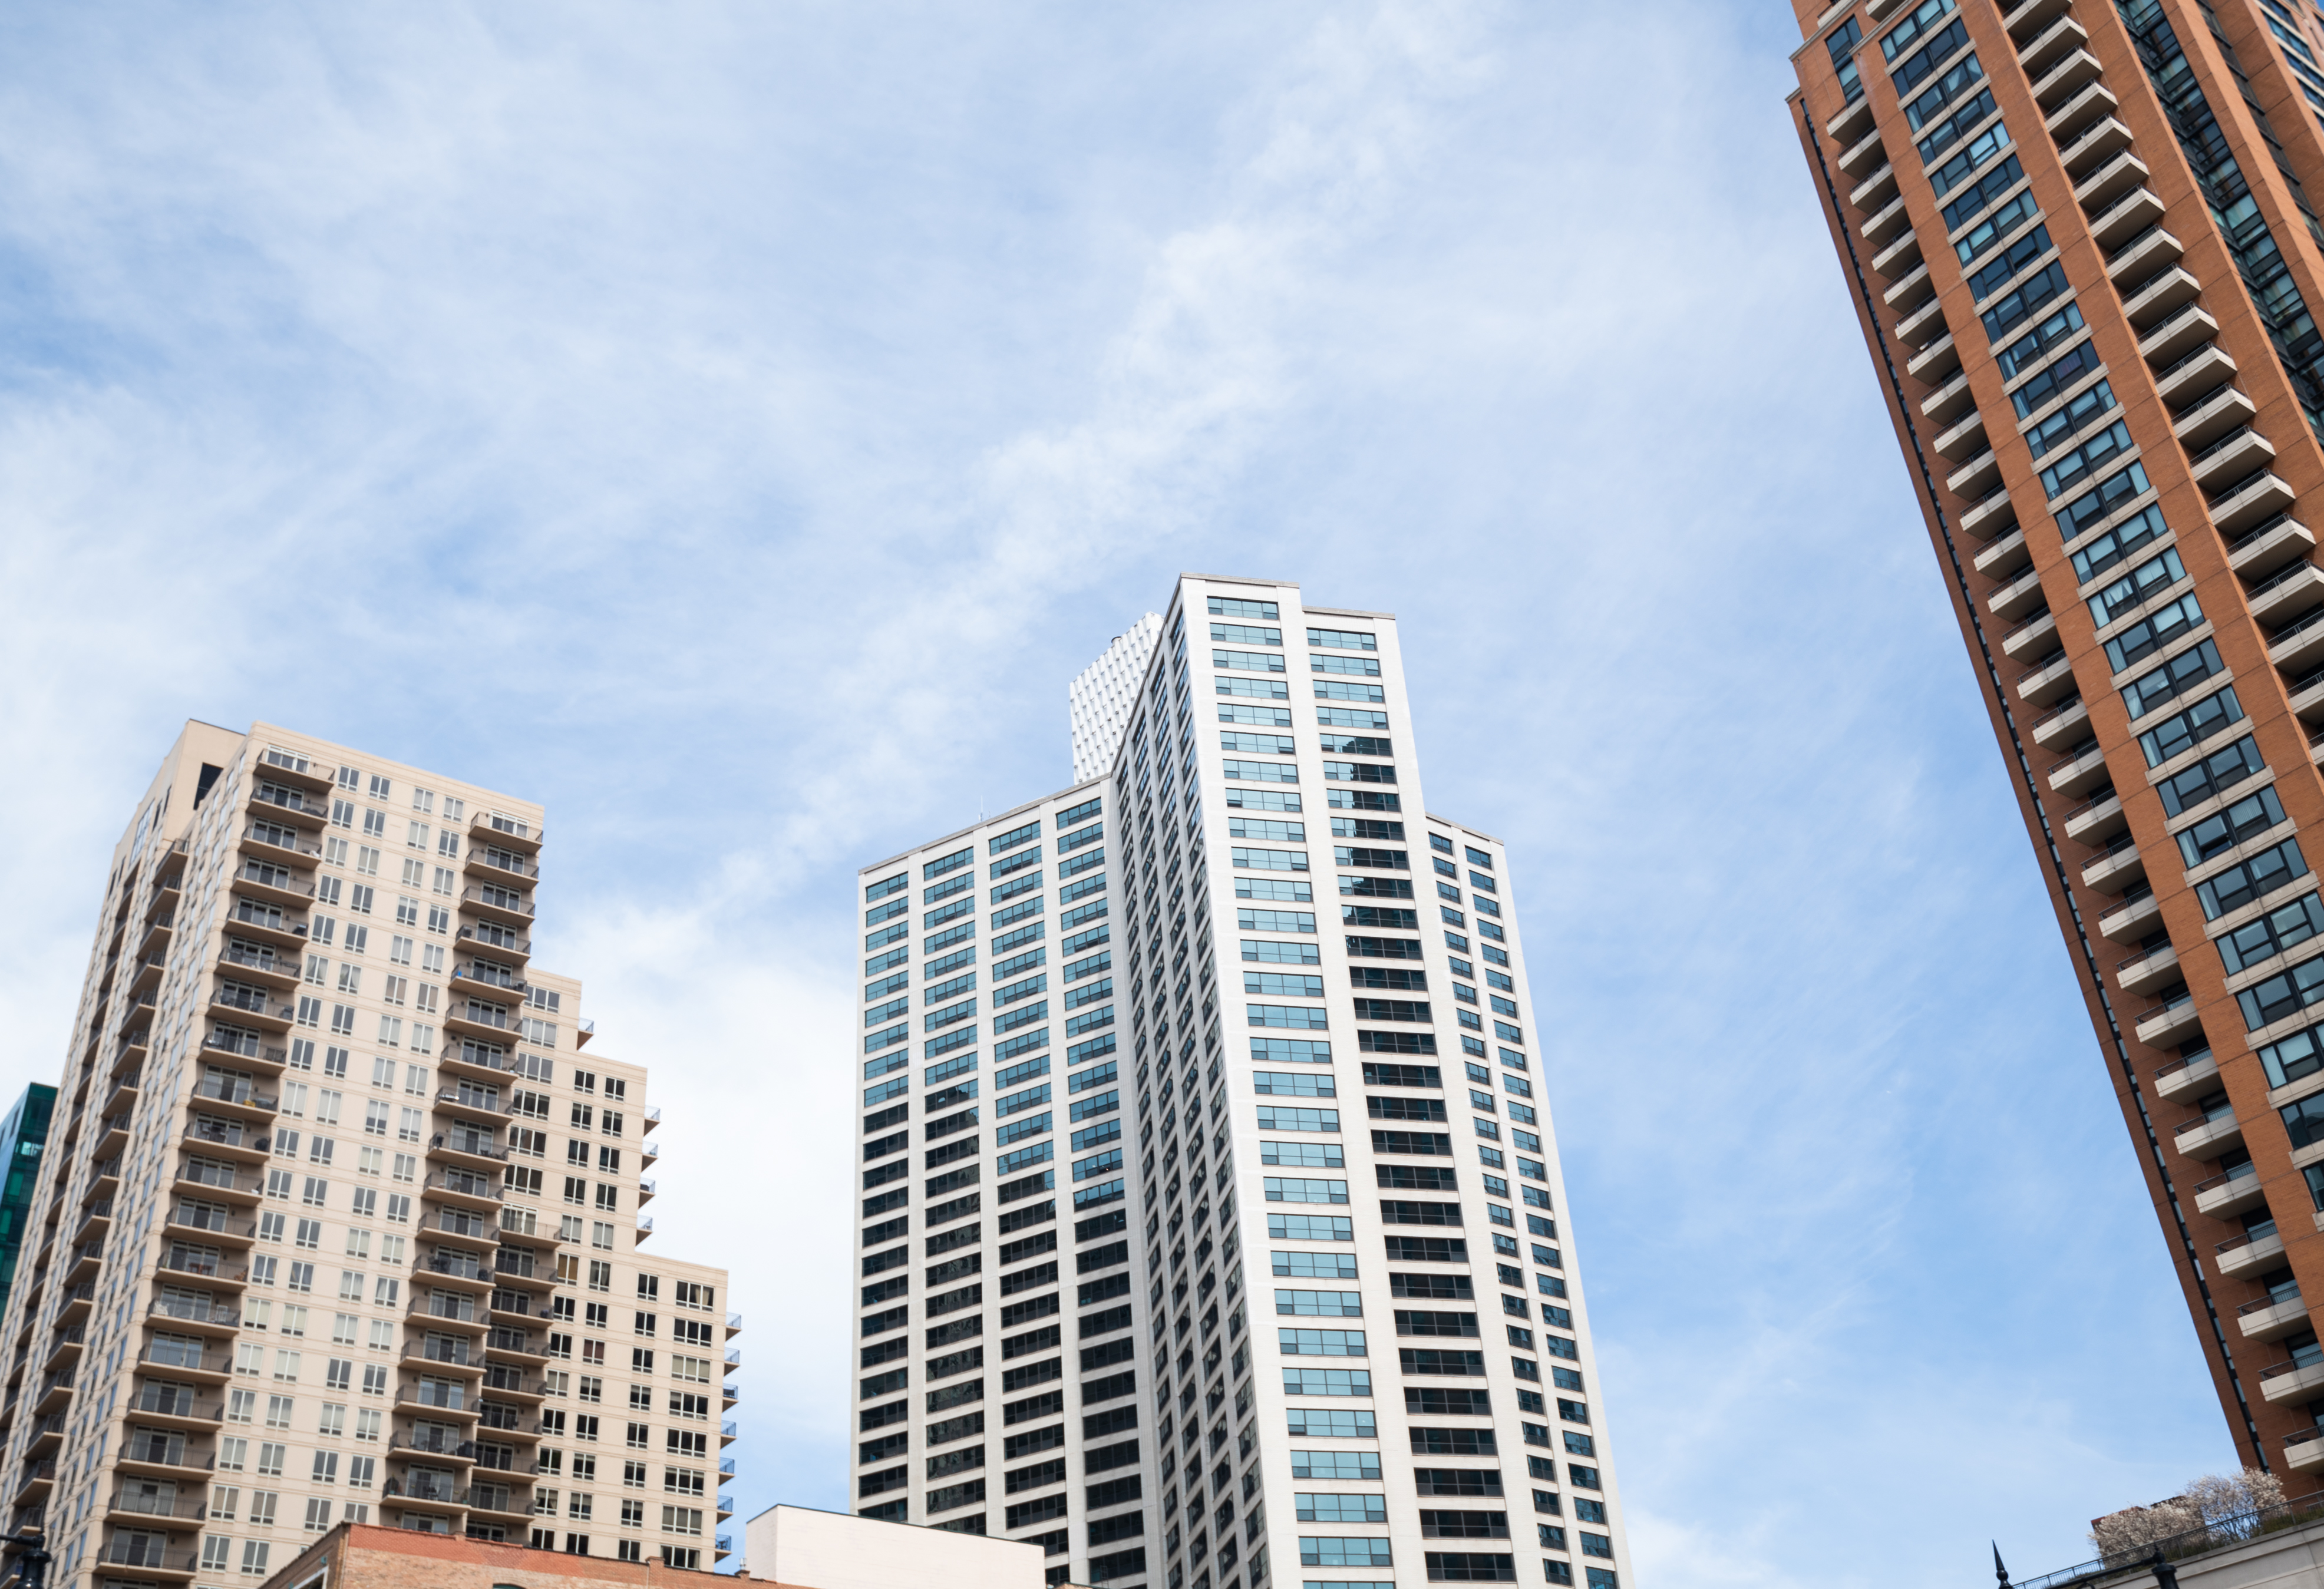
sky, cloud, skyscraper, building, window, azure, tower, tower block, urban design, house, neighbourhood, tree, Material property, residential area, condominium, facade, commercial building, cityscape, city, metropolitan area, symmetry, metropolis, reflection, mixed use, apartment, headquarters, cumulus, daylighting, downtown, roof, street, corporate headquarters, skyline, composite material, metal, suburb